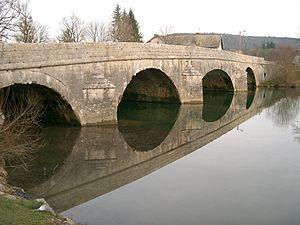
Pont de Pont-du-Navoy sur l'Ain (portée de 51 m), département du Jura (France)- Pont du XVIIIe siècle.Esperanto: Ponto de Pont-du-Navoy ĉe rivero Ain (pontas 51 metrojn), departamento de Jura (Francio)- Ponto de la 18-a jarcento.
La Combe d'Ain est une partie du Jura central constituée par une dépression sédimentaire glaciaire et lacustre que traverse l'Ain de Crotenay jusqu'à Largillay-Marsonnay / Barésia-sur-l'Ain et Thoiria, au nord de Moirans-en-Montagne et du barrage de Vouglans.
Pont-du-Navoy est une commune française située dans le département du Jura, en région Bourgogne-Franche-Comté. Elle fait partie de la Communauté de communes Champagnole Porte du Haut-Jura.